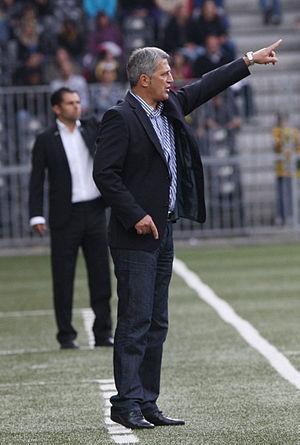
Vladimir Petković, né le 15 août 1963 à Sarajevo en République fédérative socialiste de Yougoslavie, aujourd'hui en Bosnie-Herzégovine, est un footballeur croate de Bosnie-Herzégovine naturalisé suisse, devenu entraîneur de football. Il occupe depuis le 1ᵉʳ juillet 2014 le poste de sélectionneur de l'équipe nationale suisse.